Kharkiv Cathedral Mosque

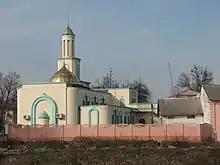

The Kharkiv Cathedral Mosque, also known as Khavidrali Mosque, is located in Kharkiv, Ukraine. The mosque was originally built in 1906, demolished by Soviet communists in 1936, and rebuilt in 2006.